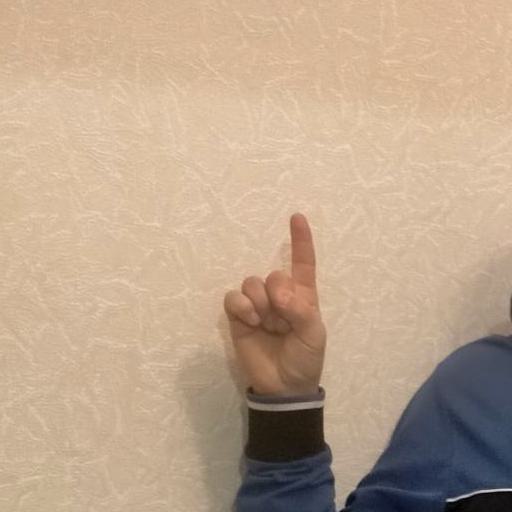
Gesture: one